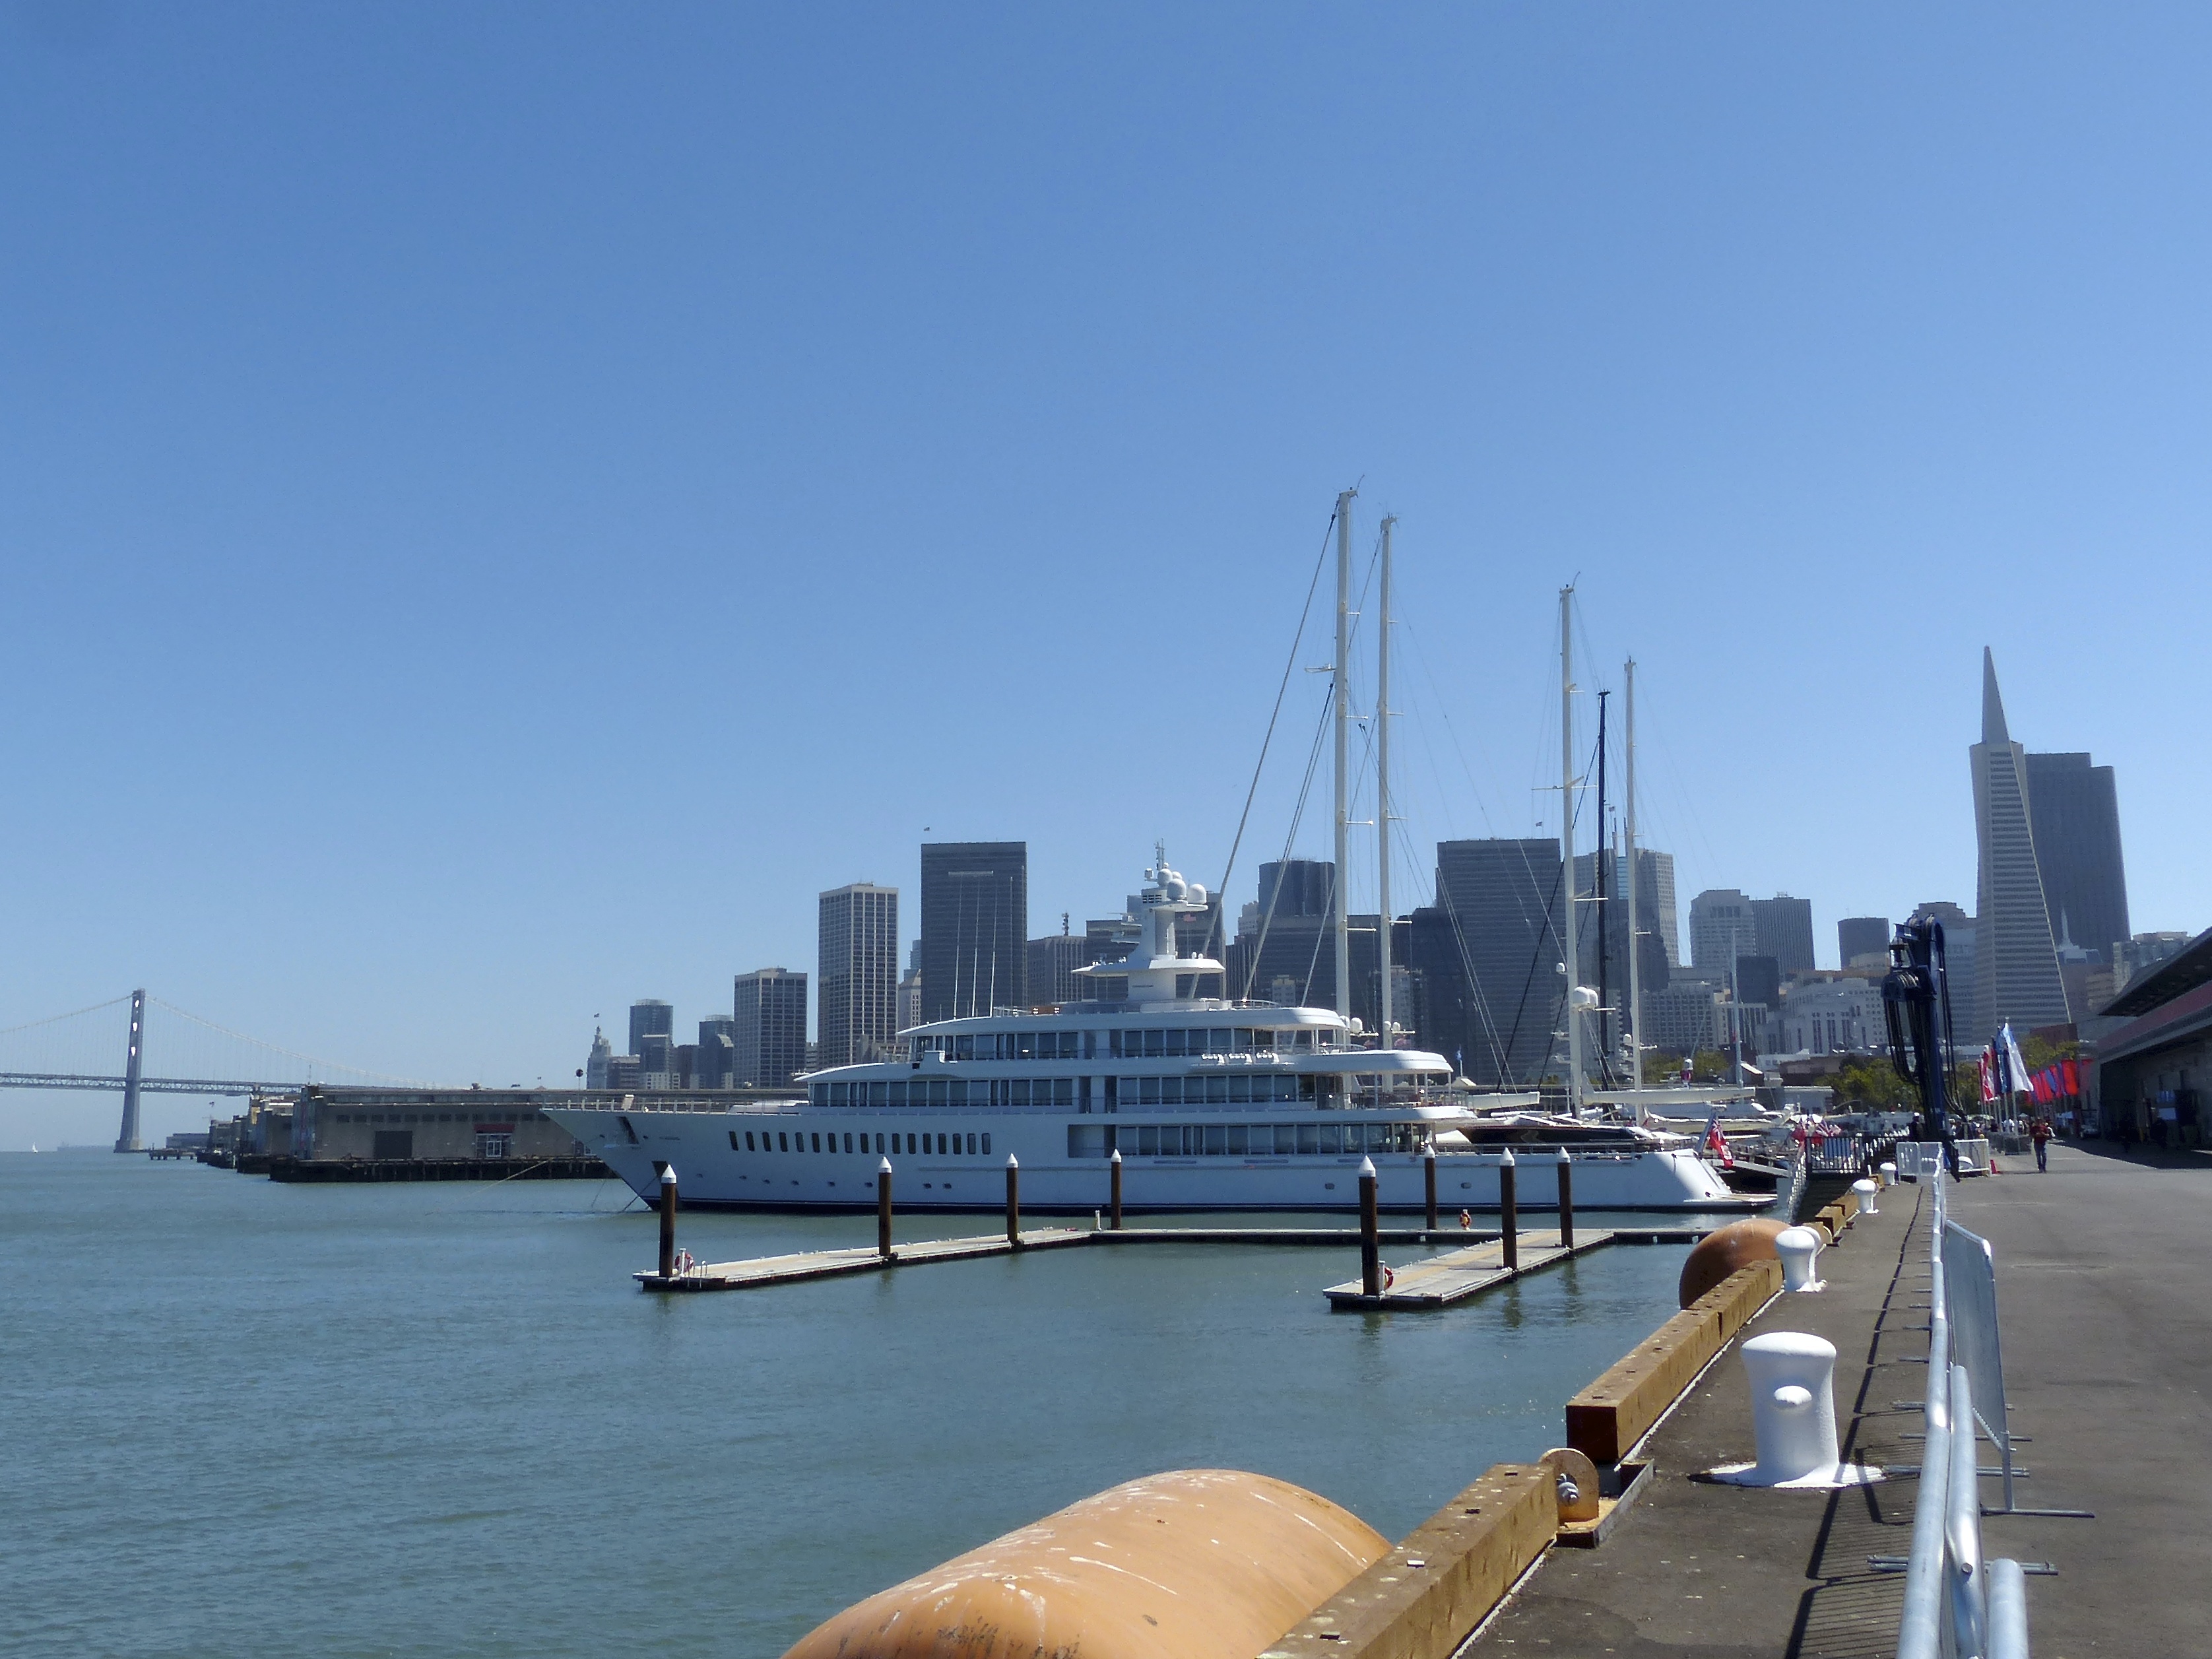
sea, coast, dock, skyline, pier, walkway, vacation, travel, vehicle, yacht, usa, bay, harbor, marina, port, california, waterway, team, sanfrancisco, infrastructure, oracle, americascup, musashi, larryellison, feadship